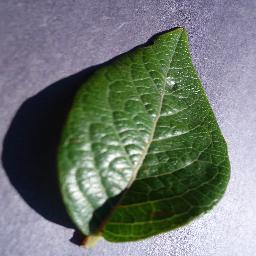
Label: Blueberry___healthy